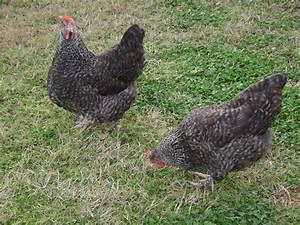
chicken